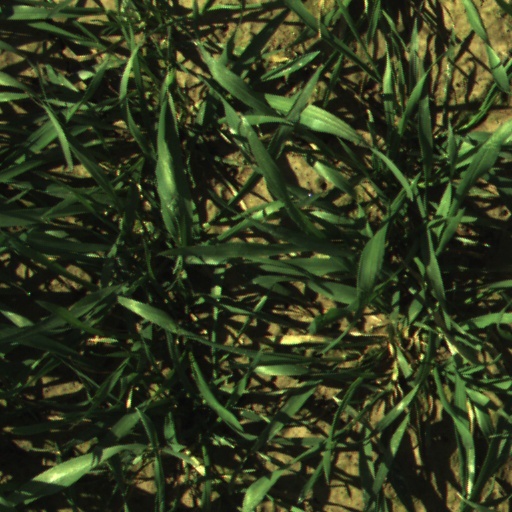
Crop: wheat